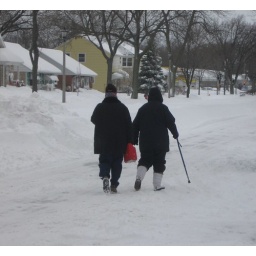
Two people walk in the street after running out of gas